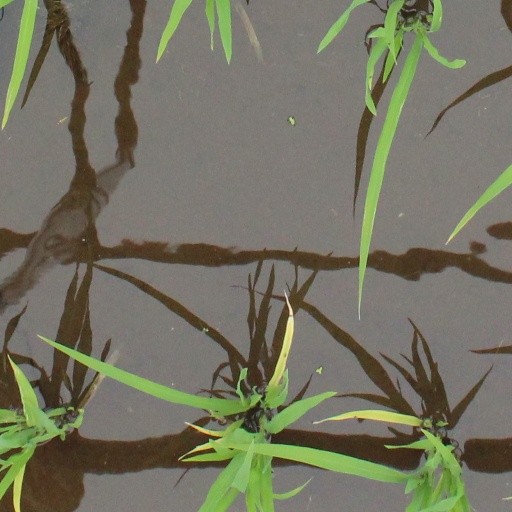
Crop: rice